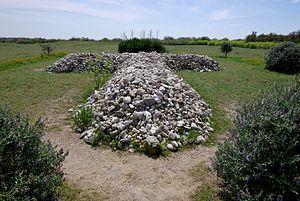
Croix de Galets à la mémoire des prêtres déportés en 1794. Île Madame, Charente-Maritime, France.
L'île Madame est une île française, baignée par le golfe de Gascogne, au large des côtes de la Charente-Maritime et appartenant à l'archipel charentais.
On donne le nom de Clergé réfractaire ou d'Insermentés aux ecclésiastiques hostiles à la Constitution civile du clergé, lors de la Révolution française. Une part d'entre eux fut exilée, massacrée ou déportée ; de nombreux autres entrèrent dans la clandestinité, pour continuer d'assurer, autant que possible, leur apostolat.
Le diocèse de La Rochelle et Saintes est un diocèse de l'Église catholique de France. Le siège épiscopal est à La Rochelle.